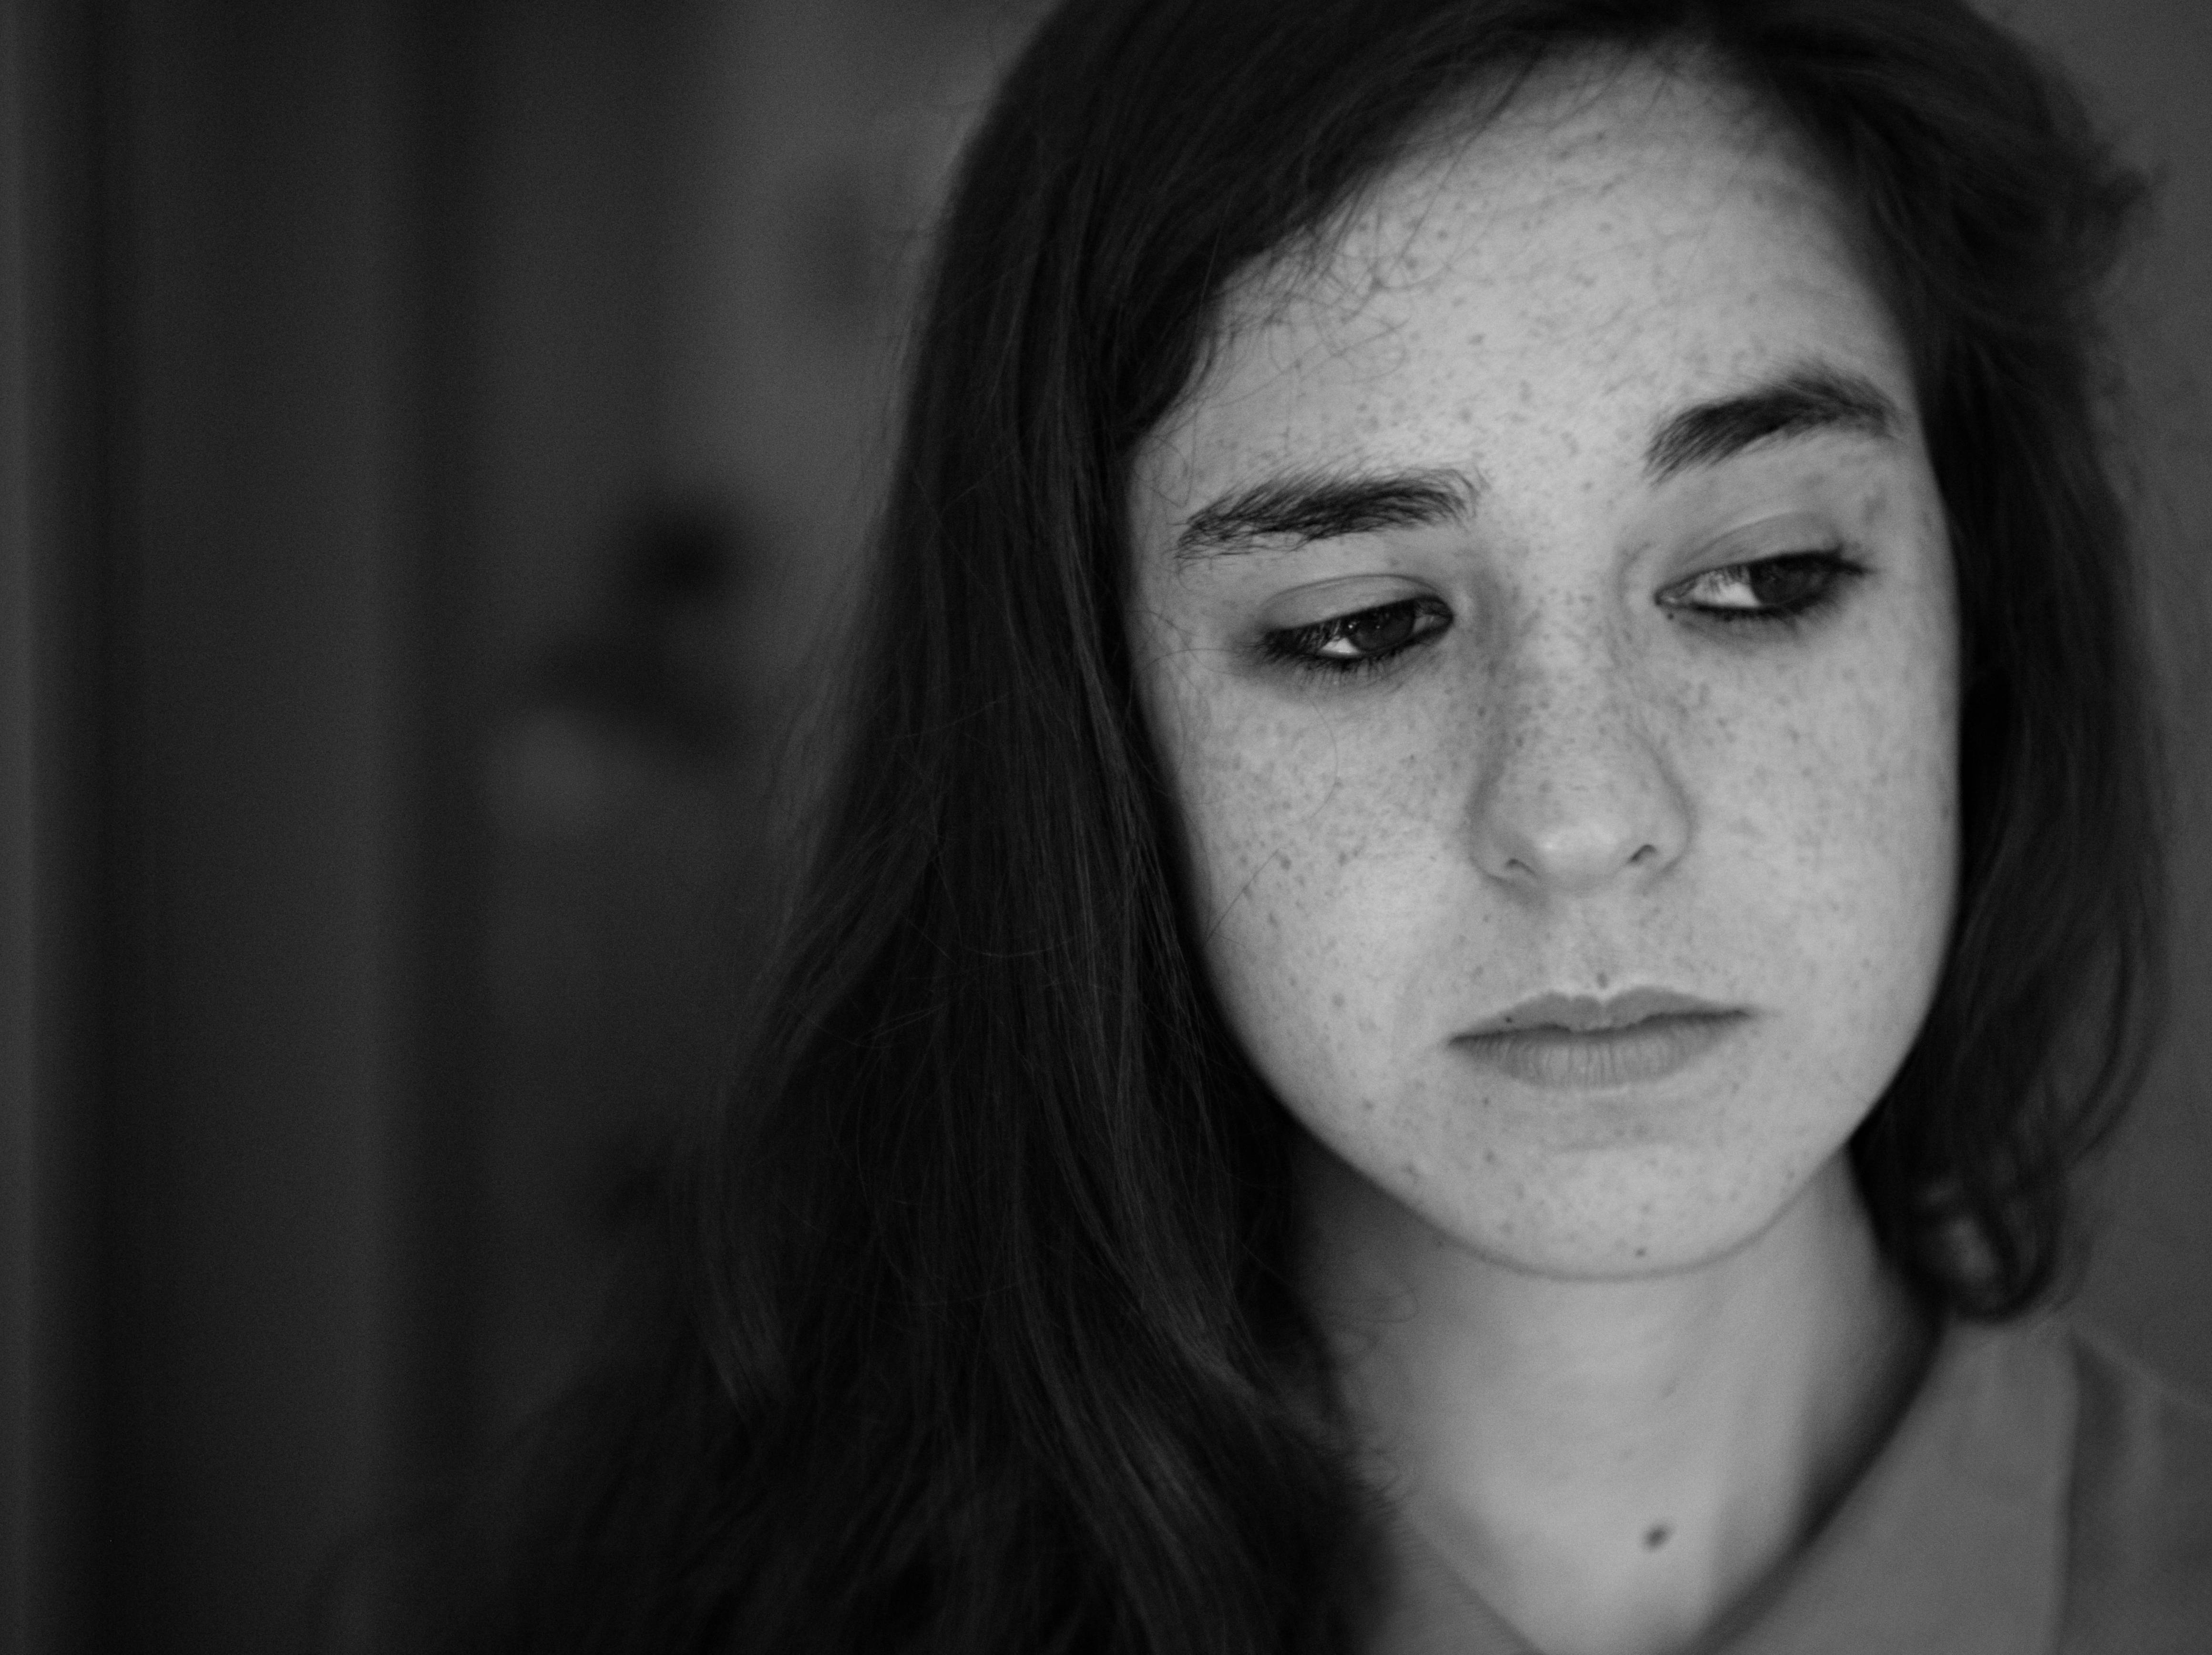
person, black and white, girl, woman, hair, white, photography, portrait, model, darkness, black, monochrome, lady, facial expression, smile, close up, face, nose, eye, head, skin, beauty, organ, emotion, freckles, photo shoot, brown hair, monochrome photography, portrait photography, public domain images